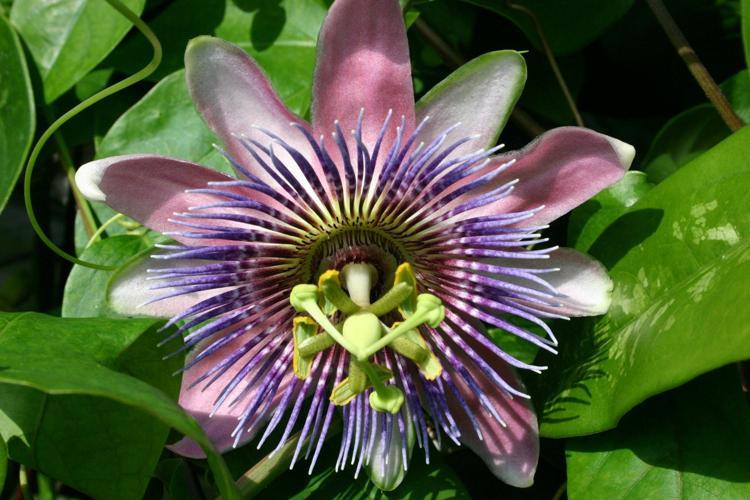
Label: passion flower